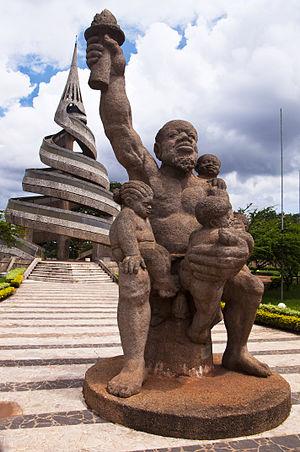
Monument de la réunification Yaoundé This is a photo of a monument in Cameroon identified by the ID CE03
Le monument de la réunification est situé à Yaoundé, la capitale du Cameroun. Il a été construit au début des années 1970 pour célébrer la réunification du Cameroun.